Colinton, Queensland

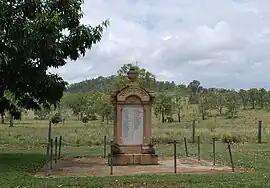
Colinton War Memorial, 2010

Colinton is a rural locality in the Somerset Region, Queensland, Australia. In the , Colinton had a population of 60 people.